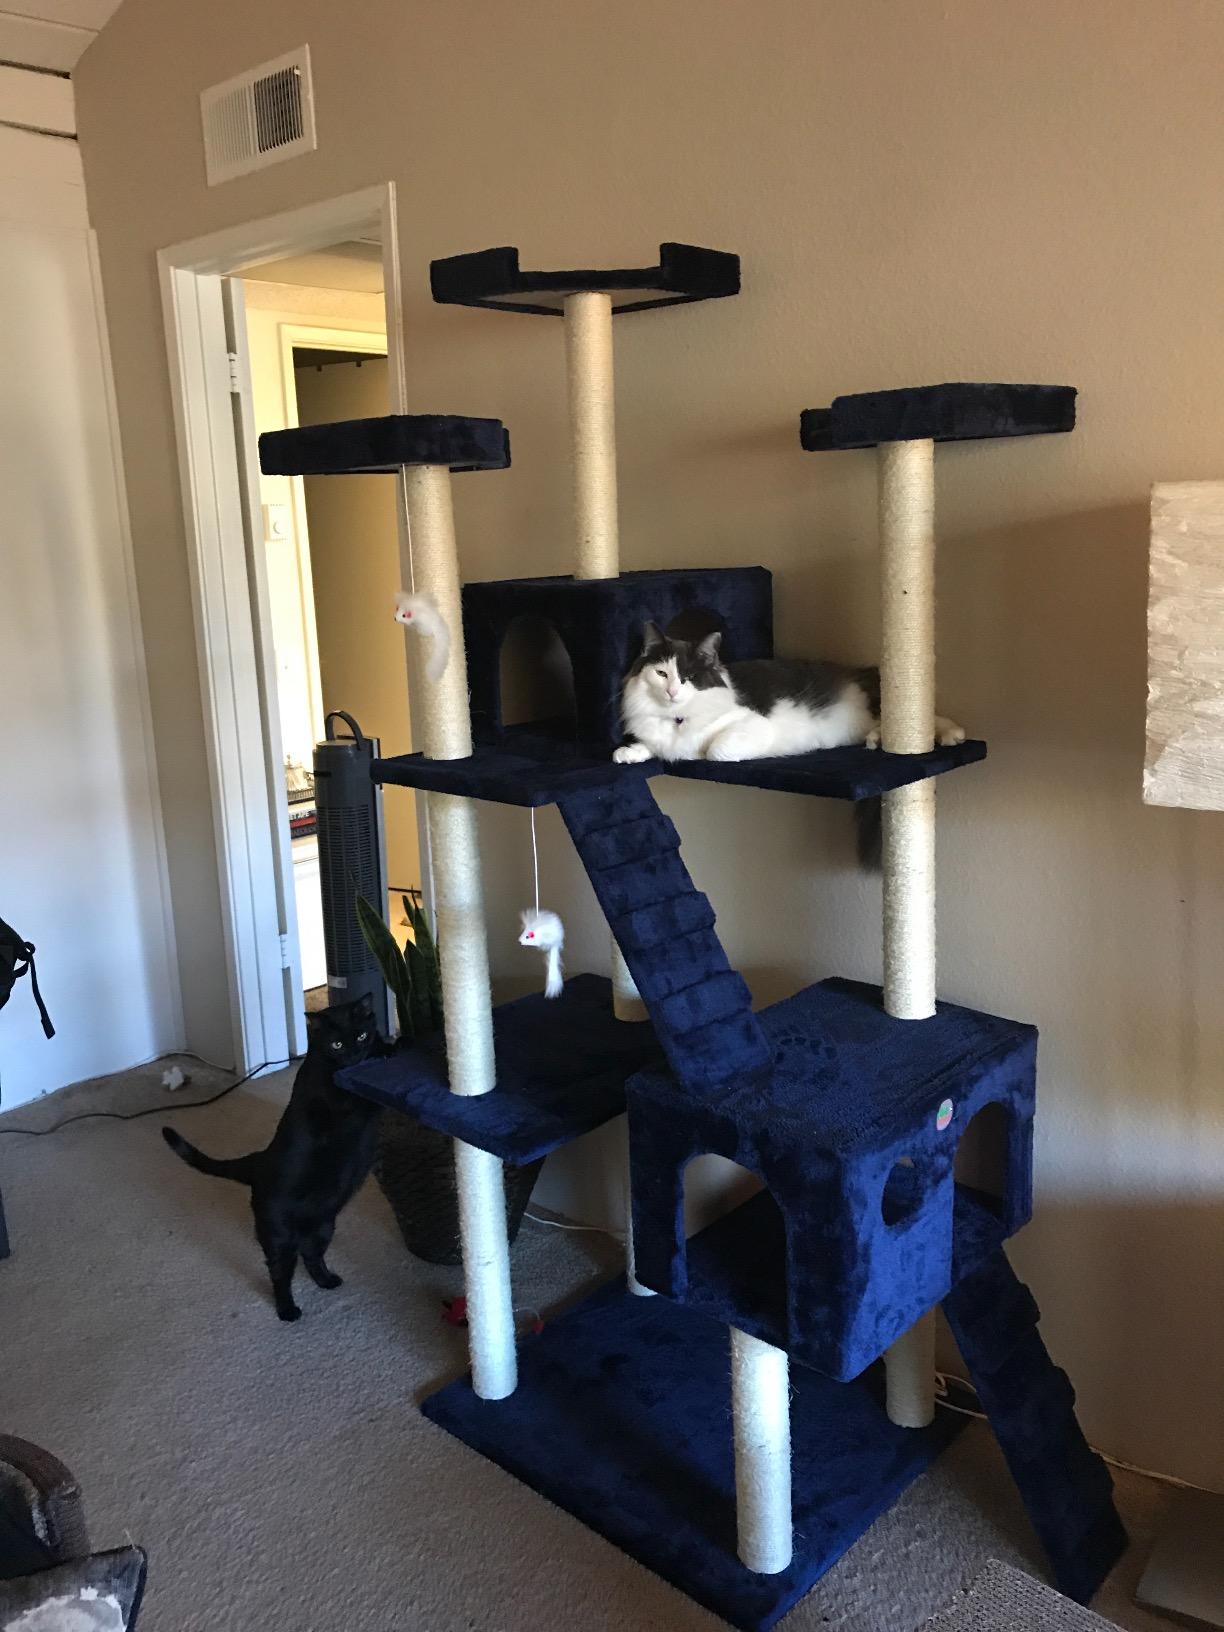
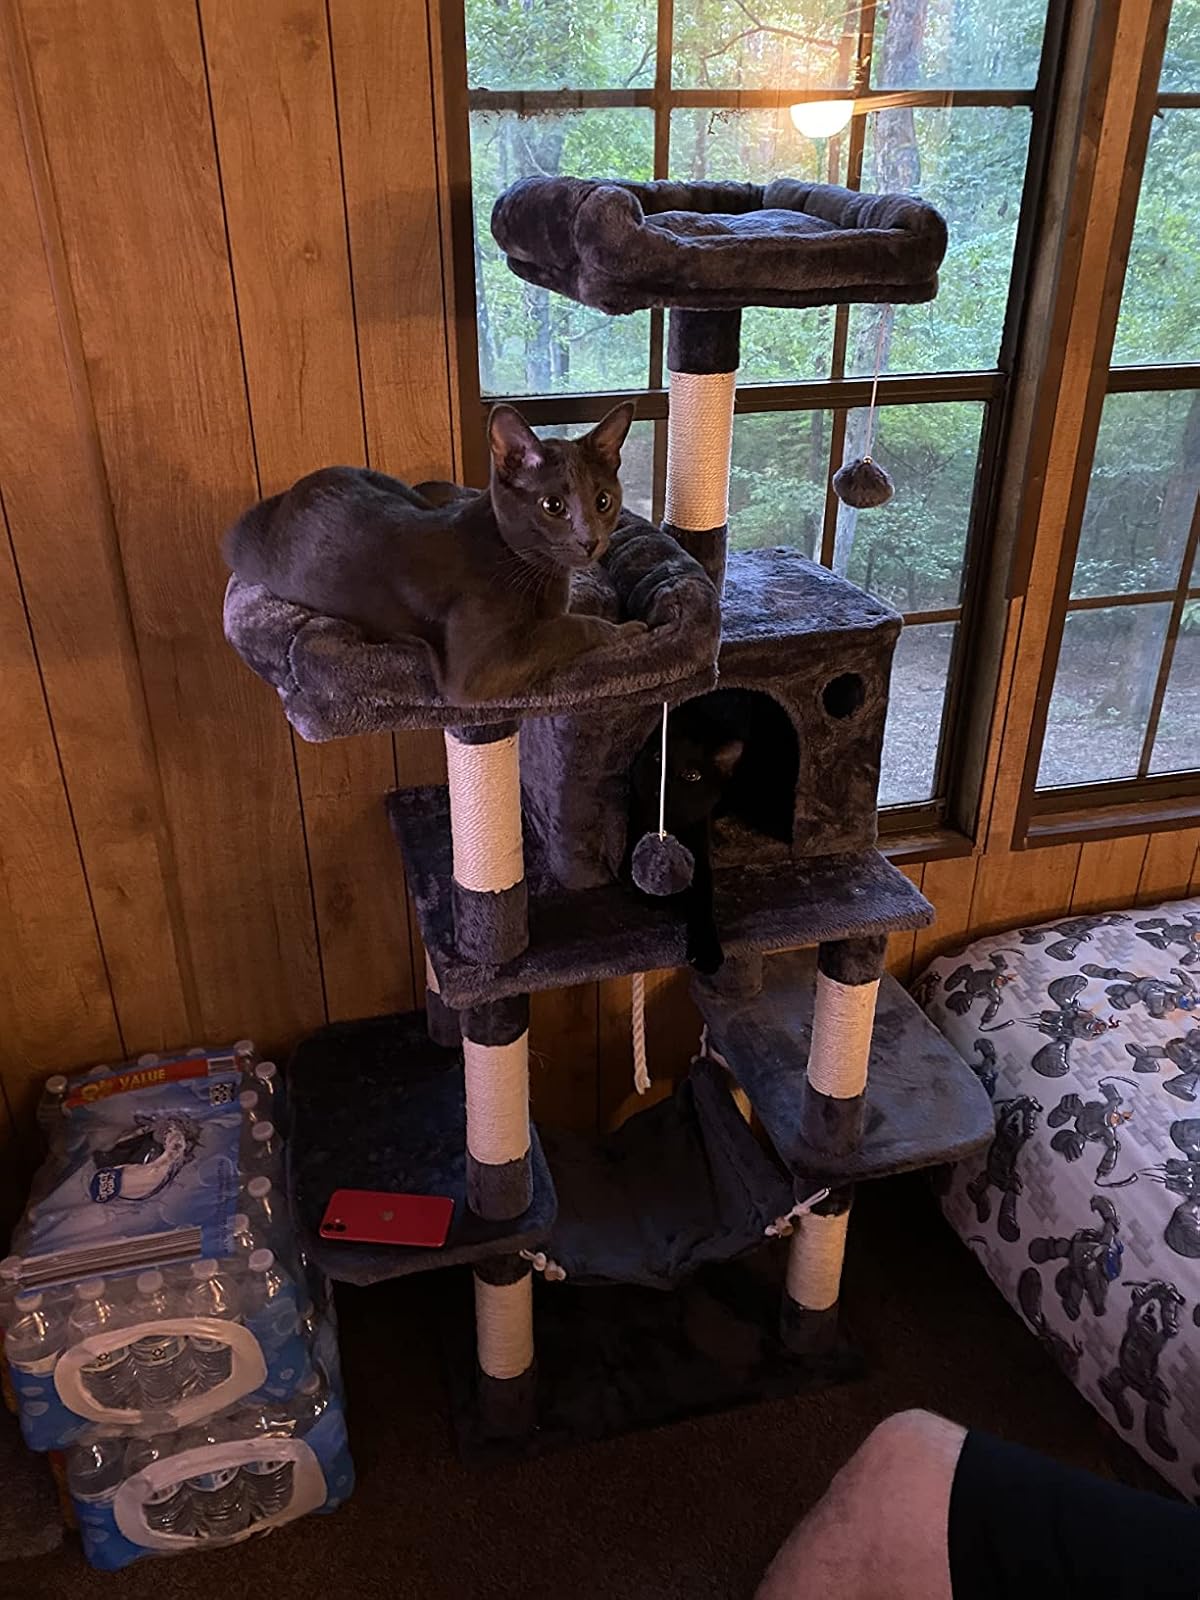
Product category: items_cat tree
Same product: no